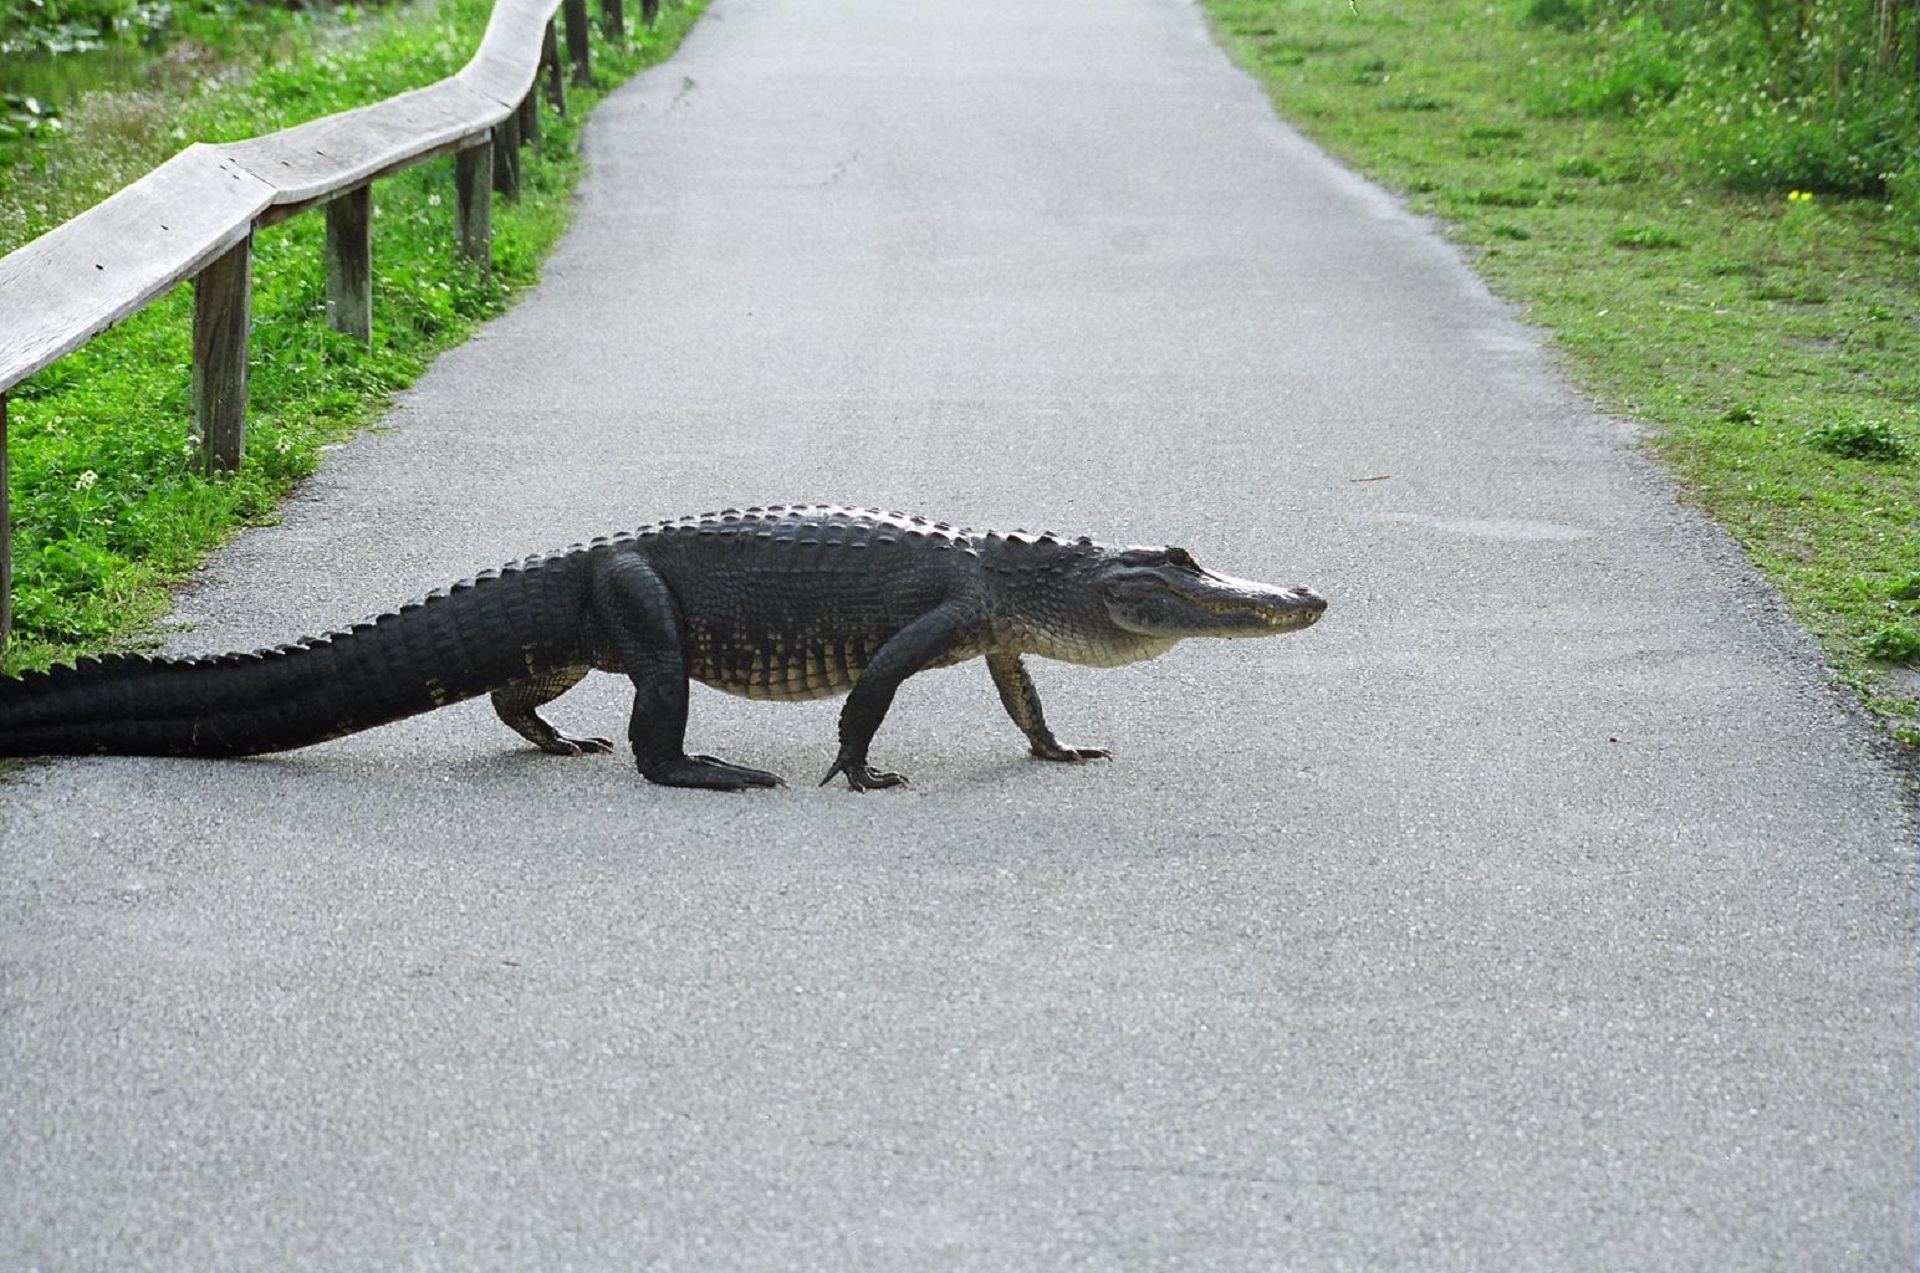
nature, path, walking, road, animal, land, wildlife, predator, reptile, fauna, crocodile, alligator, outdoors, vertebrate, crocodilia, american alligator